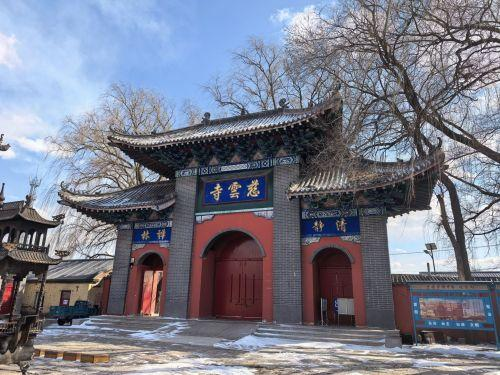
地标名称：慈云寺
所在城市：松原市·扶余市